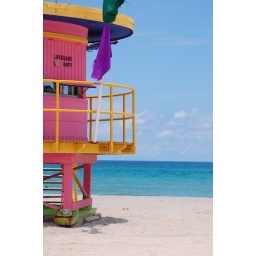
A colorful lifeguard station and the turquoise blue waters of beautiful South Beach in Miami, FL